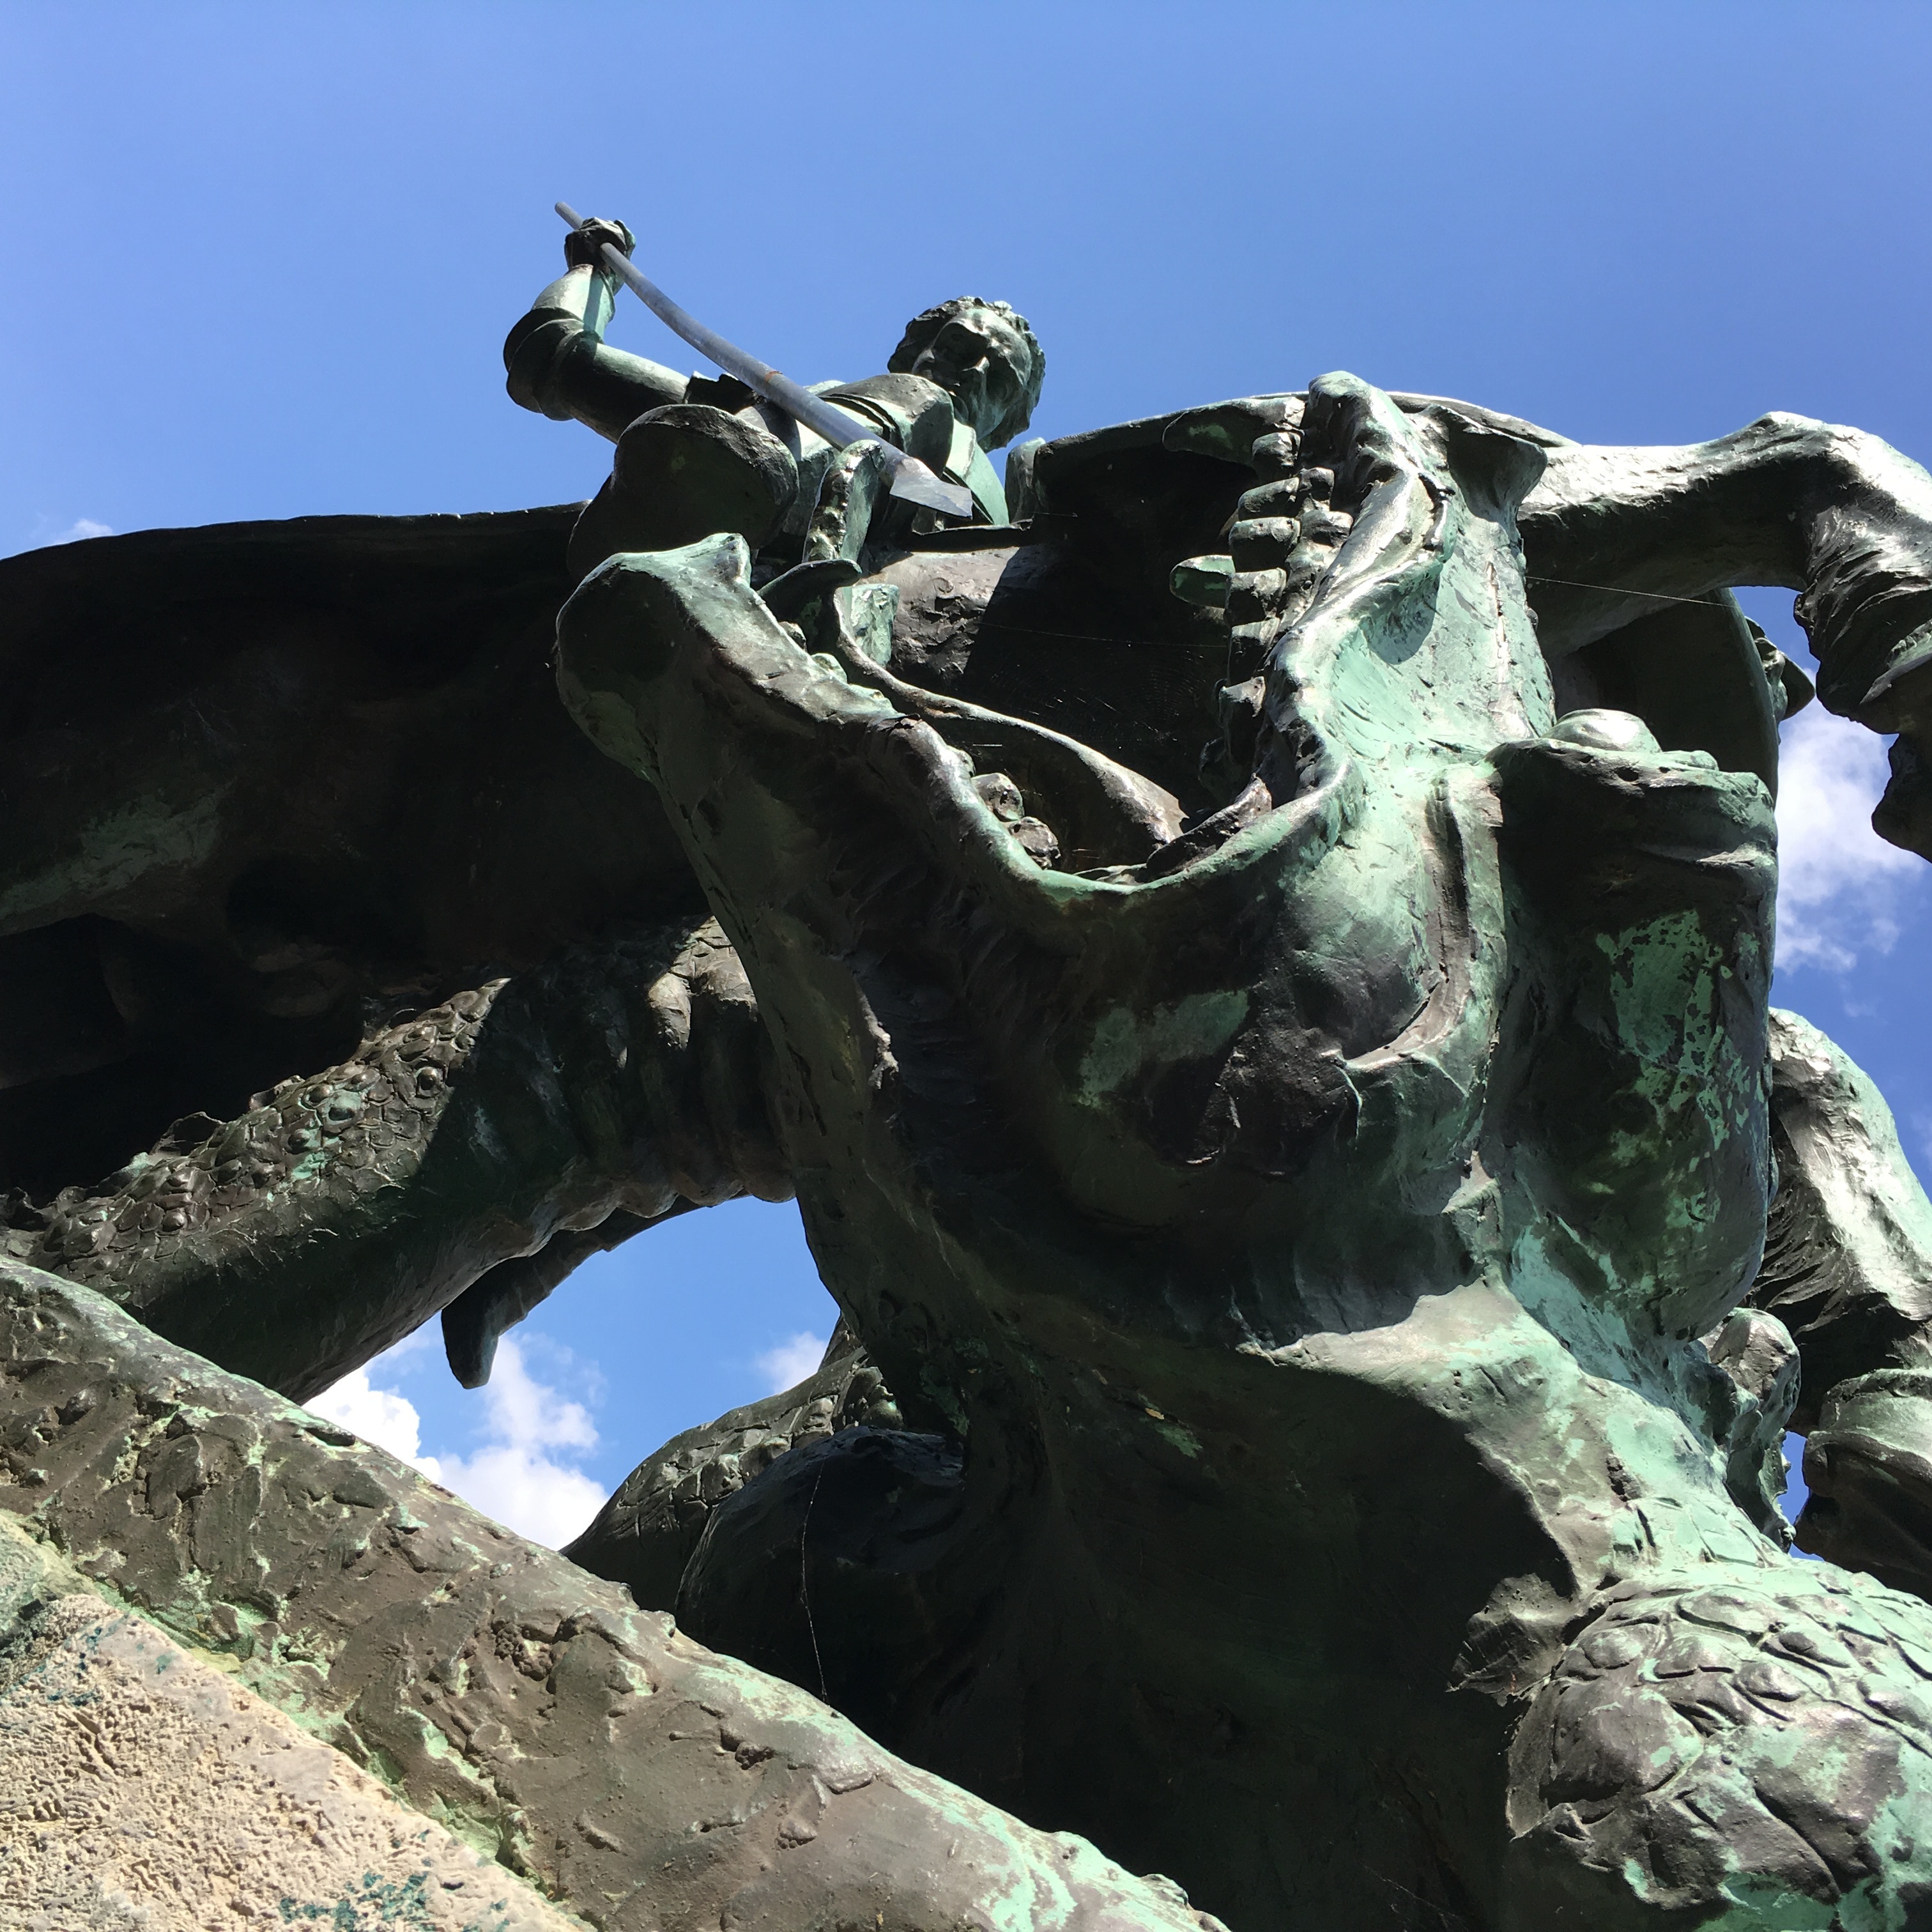
rock, monument, statue, material, sculpture, art, geology, knight, water feature, weimar